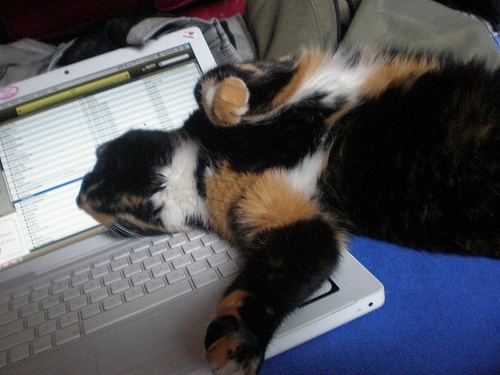
A brown, white, and black cat is sleeping on a keyboard.
a cat resting on the keyboard of a laptop computer.
A calico cat is laying on a laptop computer.
A calico cat belly up on a laptop asleep.,
A cat laying on top of an open laptop.